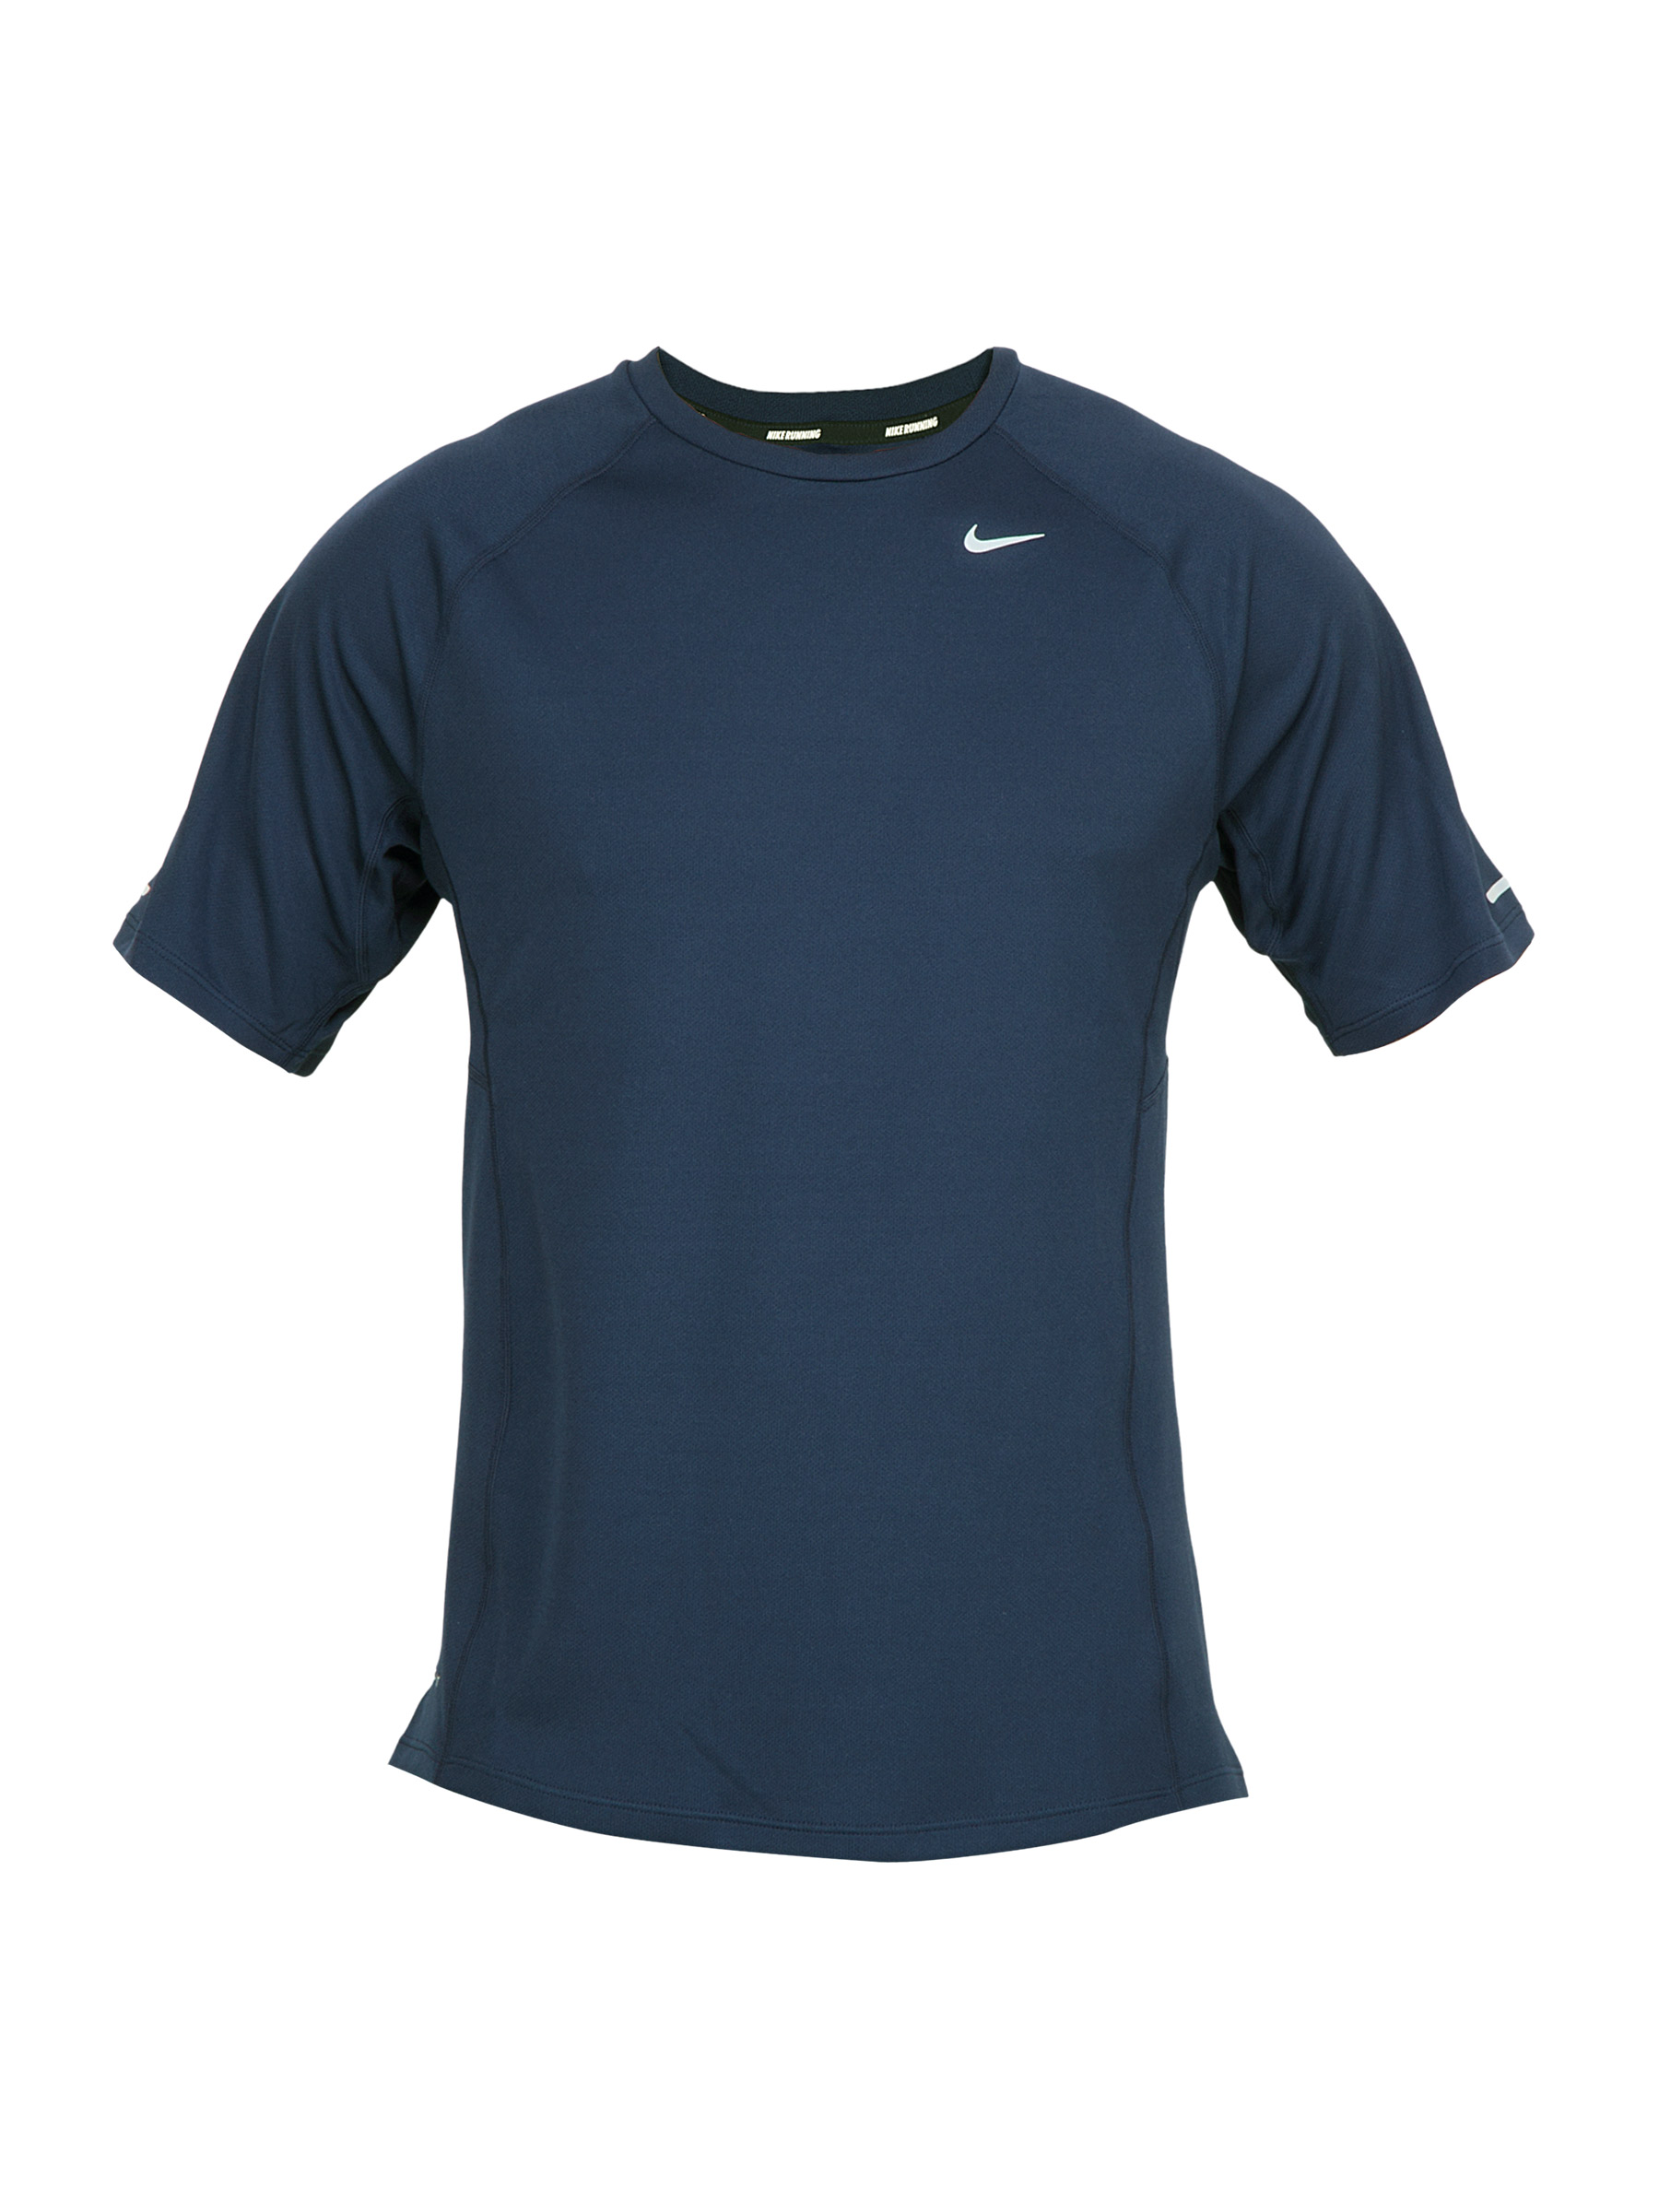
Nike Men Black T-shirt
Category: Apparel / Topwear / Tshirts
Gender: Men
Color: Black
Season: Summer 2011
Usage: Sports